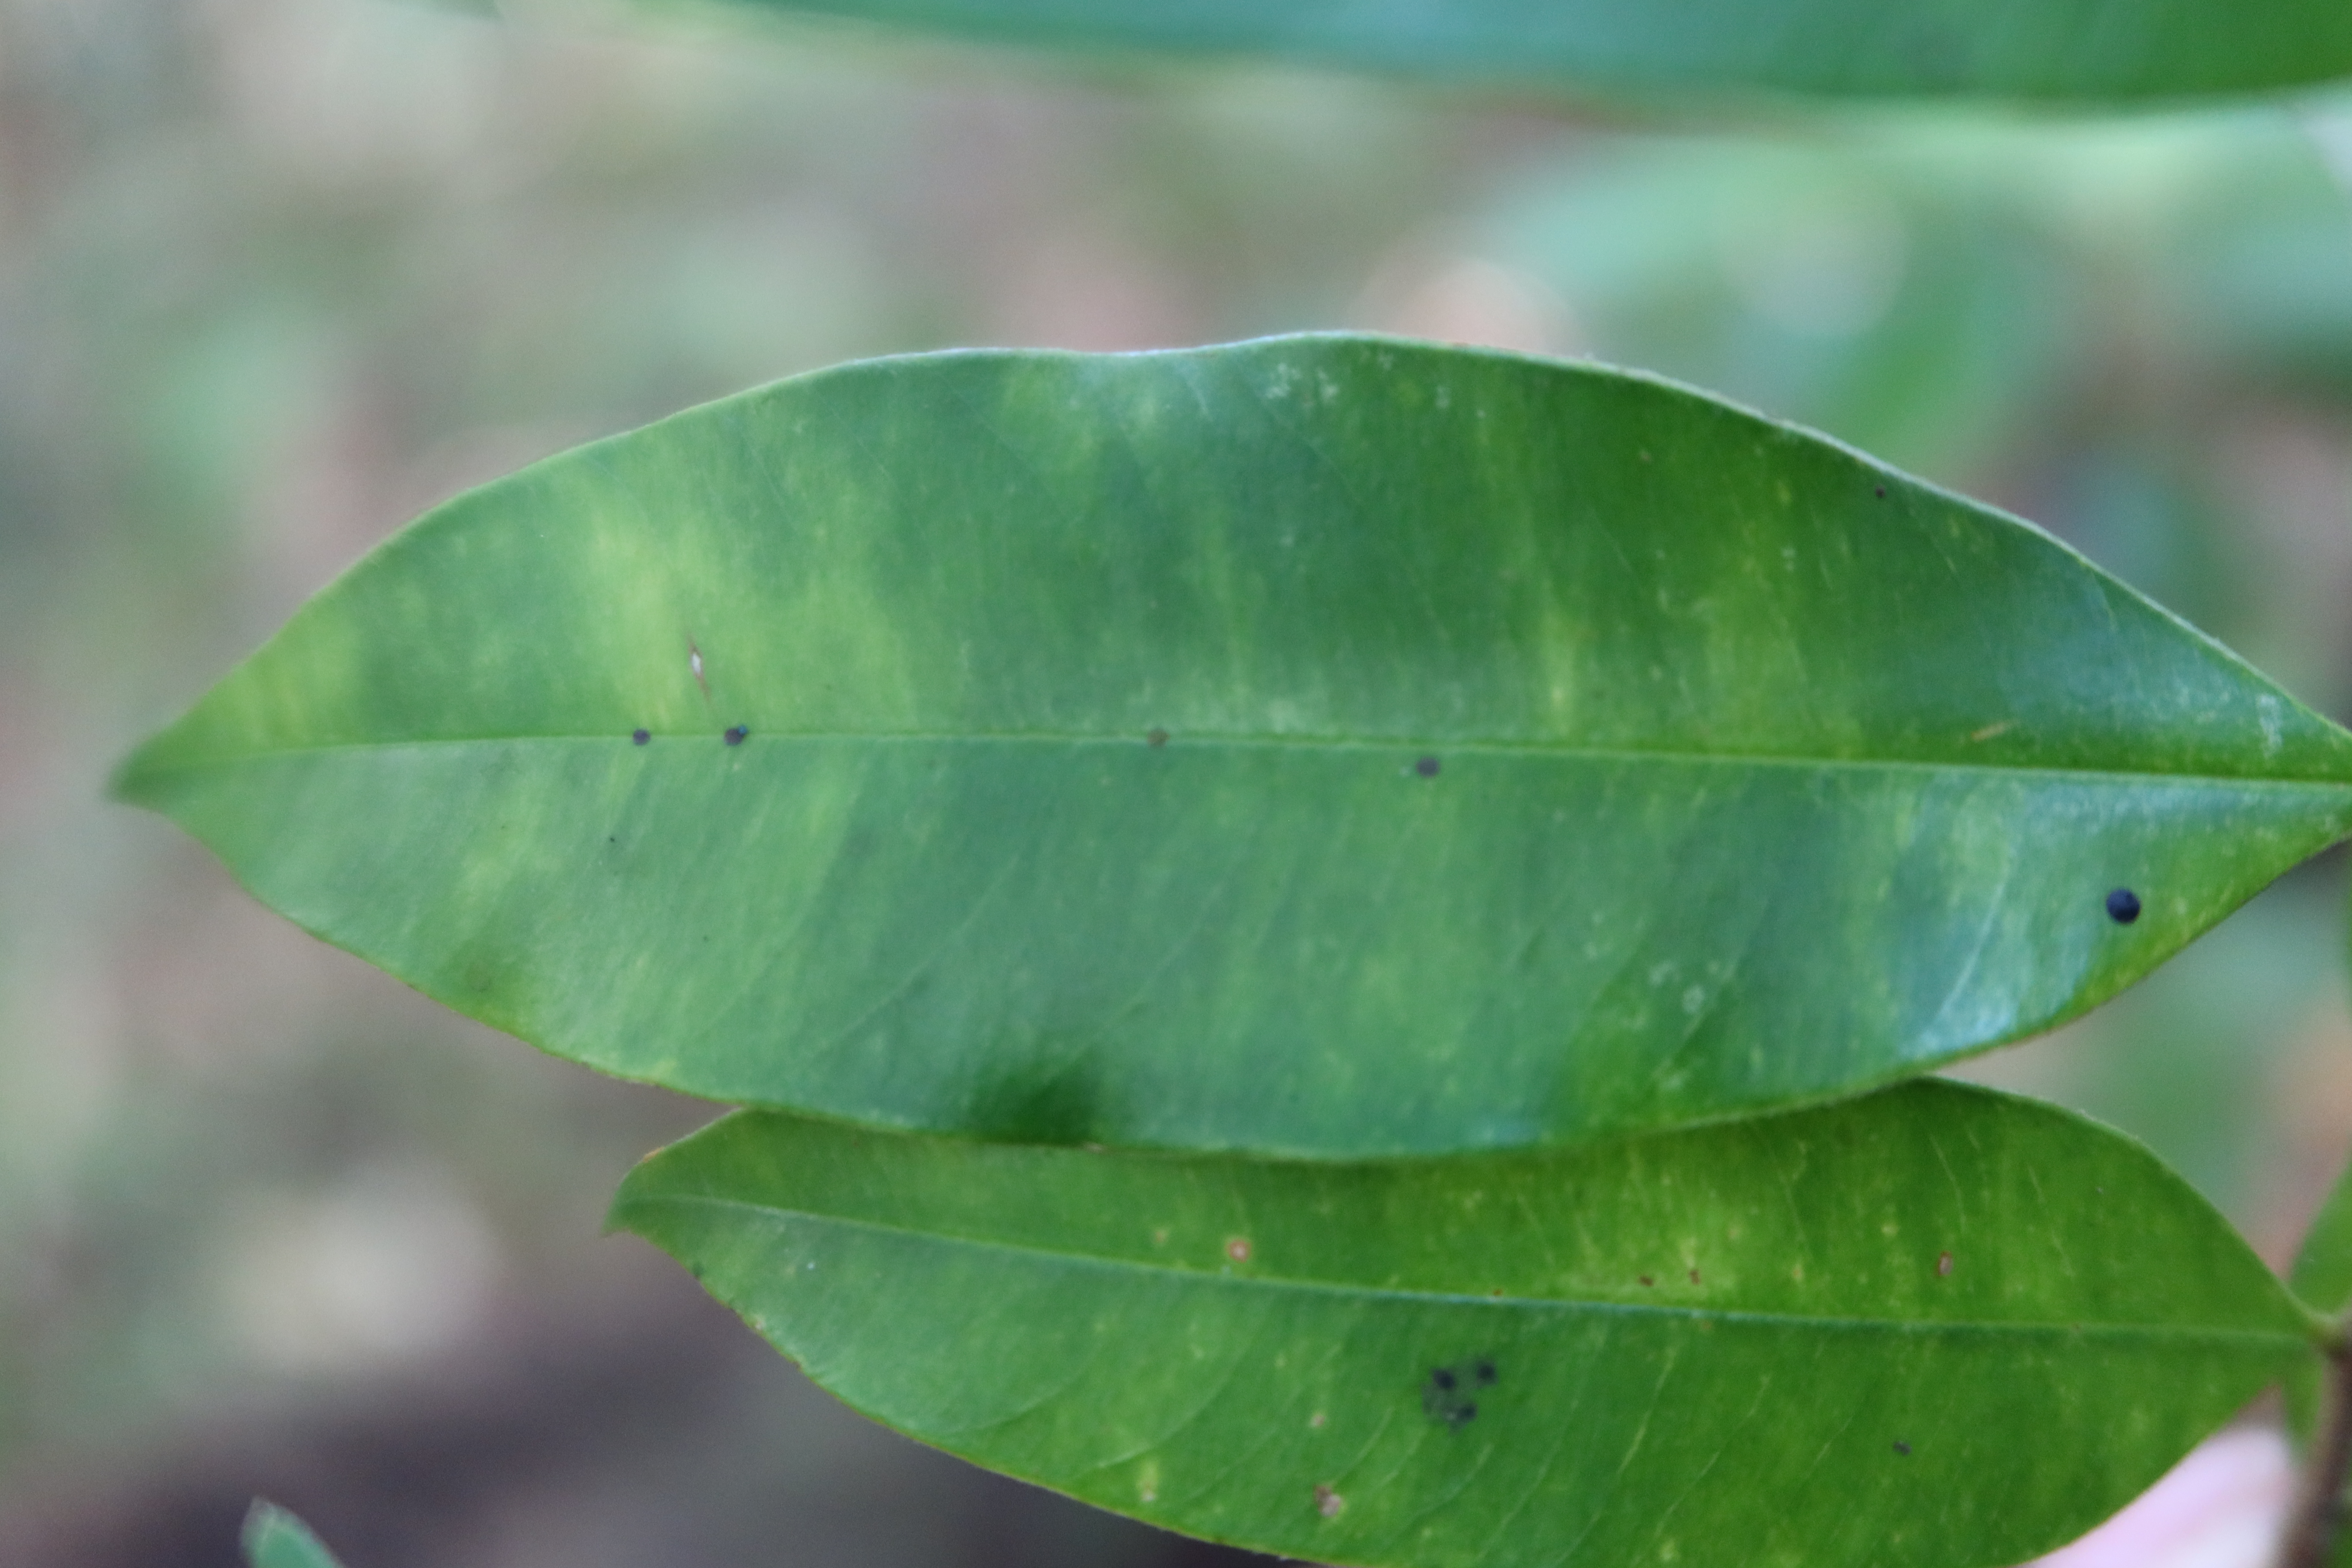
Label: Black spots